Simplon, Valais

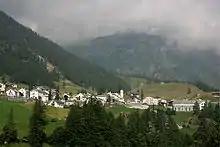
Simplon village

Simplon has an area, , of . Of this area, 21.5% is used for agricultural purposes, while 12.3% is forested. Of the rest of the land, 1.0% is settled (buildings or roads) and 65.2% is unproductive land.